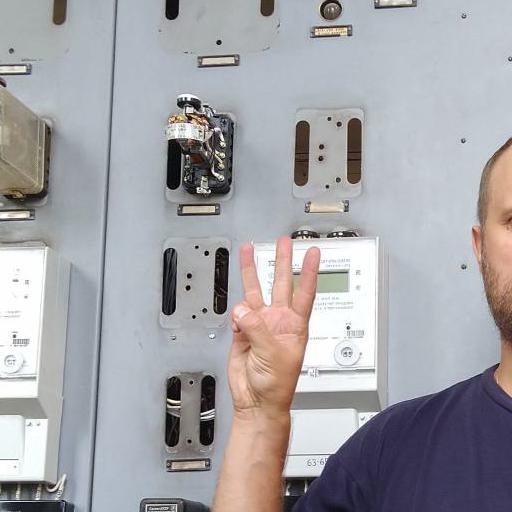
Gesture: three